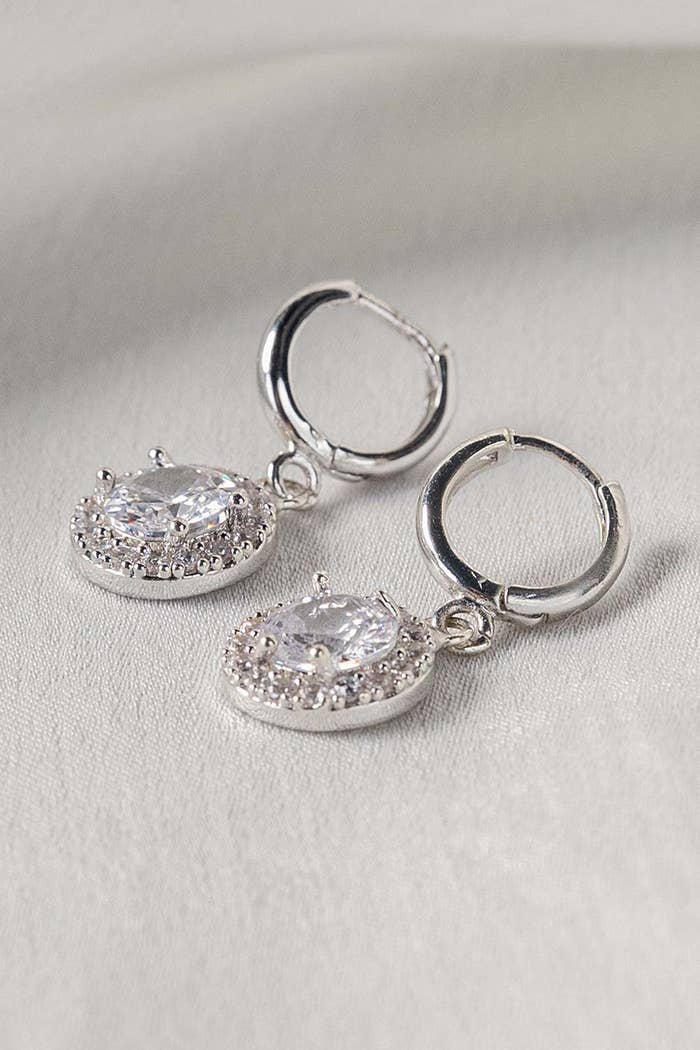
silver crystal drop hoop earring